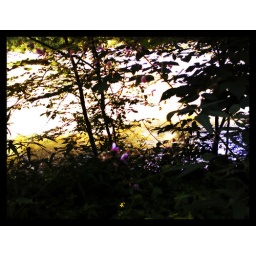
the flowers near the river were singing...